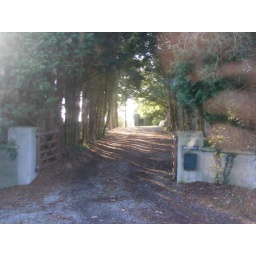
Drive with me reflected in my bedroom window